Joseph Freeman Farm

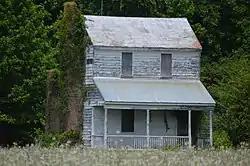
Front and southern side

Joseph Freeman Farm is a historic farm complex and national historic district located near Gates, Gates County, North Carolina. The district encompasses six contributing buildings, one contributing site, and three contributing structures. The main house was built about 1821, and is a two-story, two-bay dwelling in a transitional Georgian / Federal style. A separate two-room kitchen/dining room ell was added about 1915. Associated with the house are the contributing smokehouse (c. 1935), privy (c. 1935), pump house (c. 1947), and domestic well (19th century). Contributing farm outbuildings include the lot well (c. 1915), equipment shelter (c. 1920), feed and livestock barn (c. 1920), and slave / tenant house (mid- to late-19th century).